Nineveh-Hensley-Jackson United School Corporation

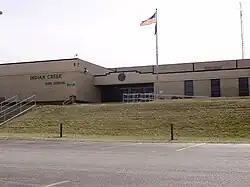
Indian Creek High School

Nineveh-Hensley-Jackson United School Corporation, also known as Indian Creek Schools, is a school district headquartered in Trafalgar, Indiana. The district serves Trafalgar, Morgantown, Nineveh and Princes Lakes, in portions of Johnson, and Morgan Counties.